Faidi al-Alami

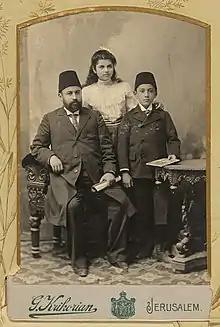
Faidi al-Alami, in Jerusalem, with his two children, Na'amite and Musa

Faidi/Fidi/Fedi/Faydi Effendi el/al-'Alami (1865 or 1881 – 1924""; Arabic: فيضي العلمي) was Mayor of Jerusalem from 1906 to 1909. Among his legacies was having helped improve the city and expand municipal services leading to an increase in construction of Christian institutions and Jewish neighborhoods outside of the Old City.